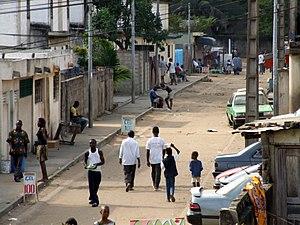
Invisibles est une série télévisée ivoirienne en dix épisodes de 52 minutes, réalisée et créée par le scénariste Alex Ogou, co-produite par Canal+ International et produite par TSK STUDIOS, avec le soutien du Fonds Image de la Francophonie et de CFI, l'agence française de développement médias. Elle fut diffusée du 29 octobre au 26 novembre 2018 sur Canal+ Afrique. Ce film dramatique et d'action, dénonce le phénomène infernal d'une bande de jeunes délinquants dénommée « Microbes », qui sèment la terreur dans certaines communes populaires d’Abidjan. Aussi, il propose des solutions concrètes pour éradiquer ce fléau. Le 15 septembre 2018, cette série a remporté le prix de la meilleure fiction francophone étrangère de la 20ᵉ édition du festival de la fiction TV de La Rochelle en France.